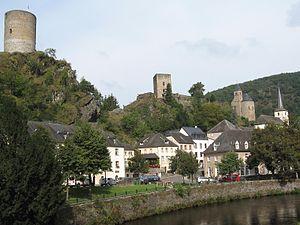
Esch-sur-Sûre, est une commune luxembourgeoise située dans le canton de Wiltz, ainsi qu’une localité en faisant partie.